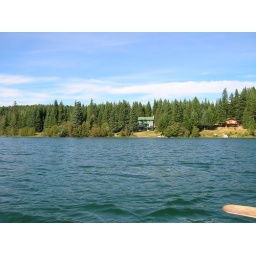
the green roofed house in my uncles...the slight clearing to the left is our lot